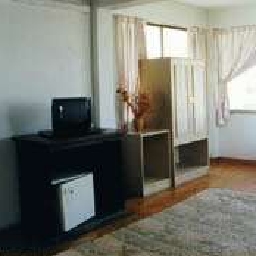
Room type: livingroom